USRA standard

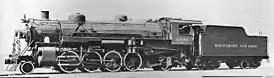
The Light Mikado was the standard light freight locomotive and the most widely built type of the USRA standard designs.

The USRA standard locomotives and railroad cars were designed by the United States Railroad Administration, the nationalized rail system of the United States during World War I. 1,870 steam locomotives and over 100,000 railroad cars were built to these designs during the USRA's tenure. The locomotive designs in particular were the nearest the American railroads and locomotive builders ever got to standard locomotive types, and after the USRA was dissolved in 1920 many of the designs were duplicated in number, 3,251 copies being constructed overall. The last steam locomotive built for a Class I railroad in the United States, an 0-8-0 built by the Norfolk and Western Railway in 1953, was a USRA design. A total of 97 railroads used USRA or USRA-derived locomotives.